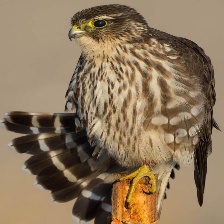
Species: MERLIN
Scientific name: FALCO COLUMBARIUS